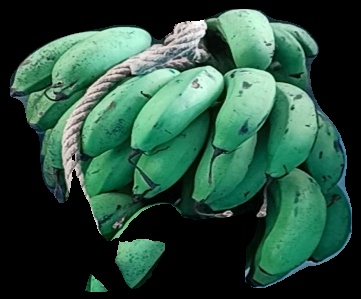
Variety: rasbale
Grade: grade2